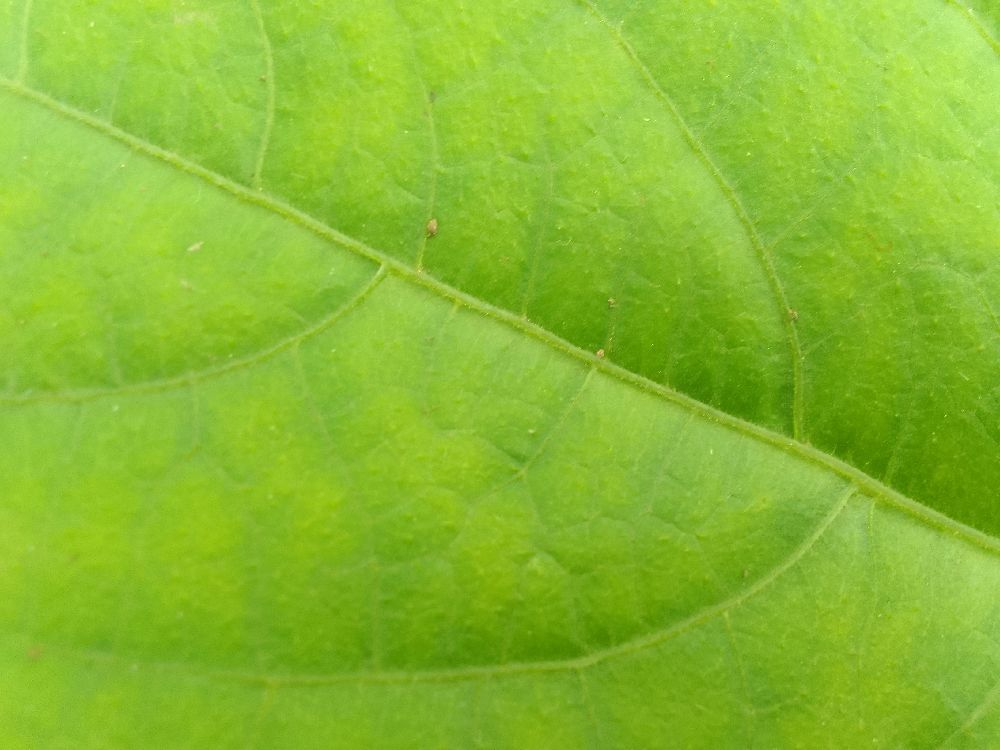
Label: healthy